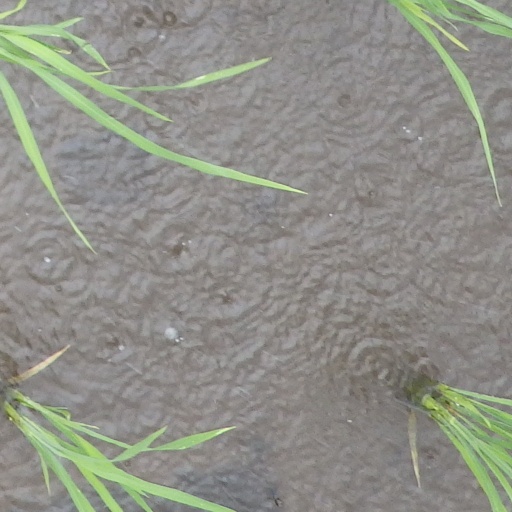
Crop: rice